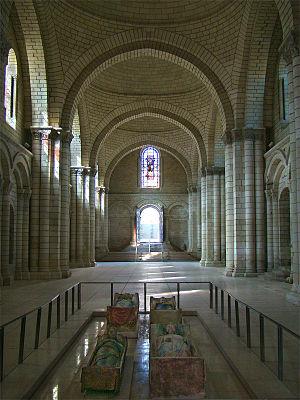
Abbaye de Fontevraud, Maine-et-Loire, Pays de la Loire, France. Nef de l'église abbatiale Sainte-Marie. Au premier plan, les gisants de Richard Cœur de Lion, Isabelle d'Angoulême, Henri II Plantagenêt et Aliénor d'Aquitaine (de droite à gauche, d'avant en arrière).